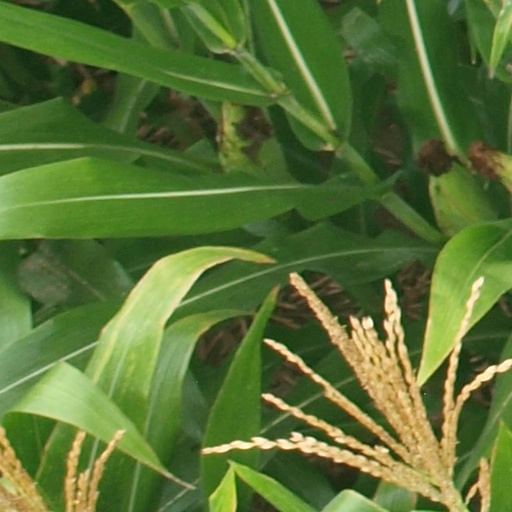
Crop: maize; corn